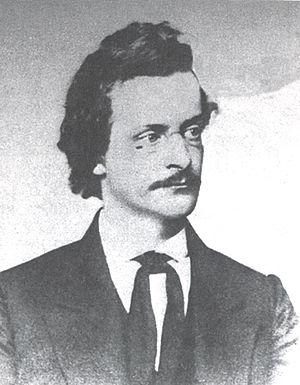
William Stimpson est un naturaliste américain, né le 14 février 1832 à Roxbury dans le Massachusetts et mort le 26 mai 1872 à Ilchester, dans le Tennessee, de tuberculose.